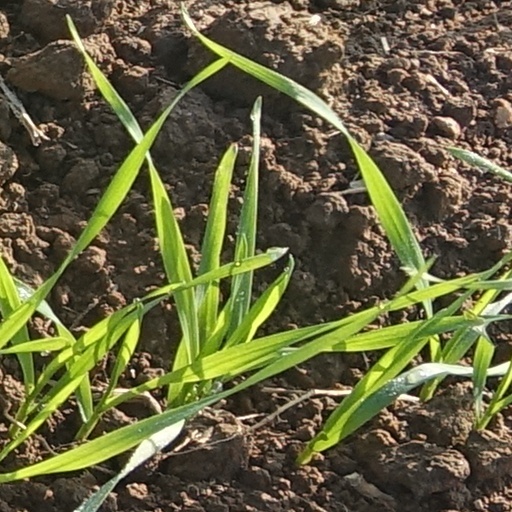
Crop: wheat